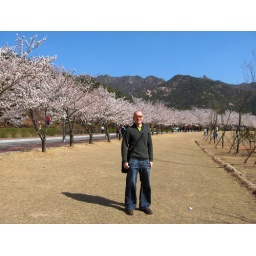
Posing along a blossom-lined road with Wolchul mountain in the background.